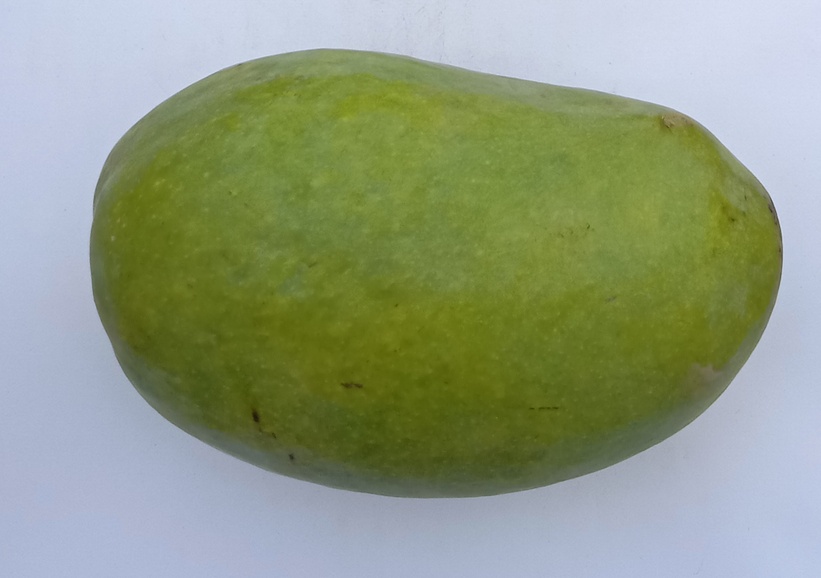
Mango variety: Chaunsa (White)